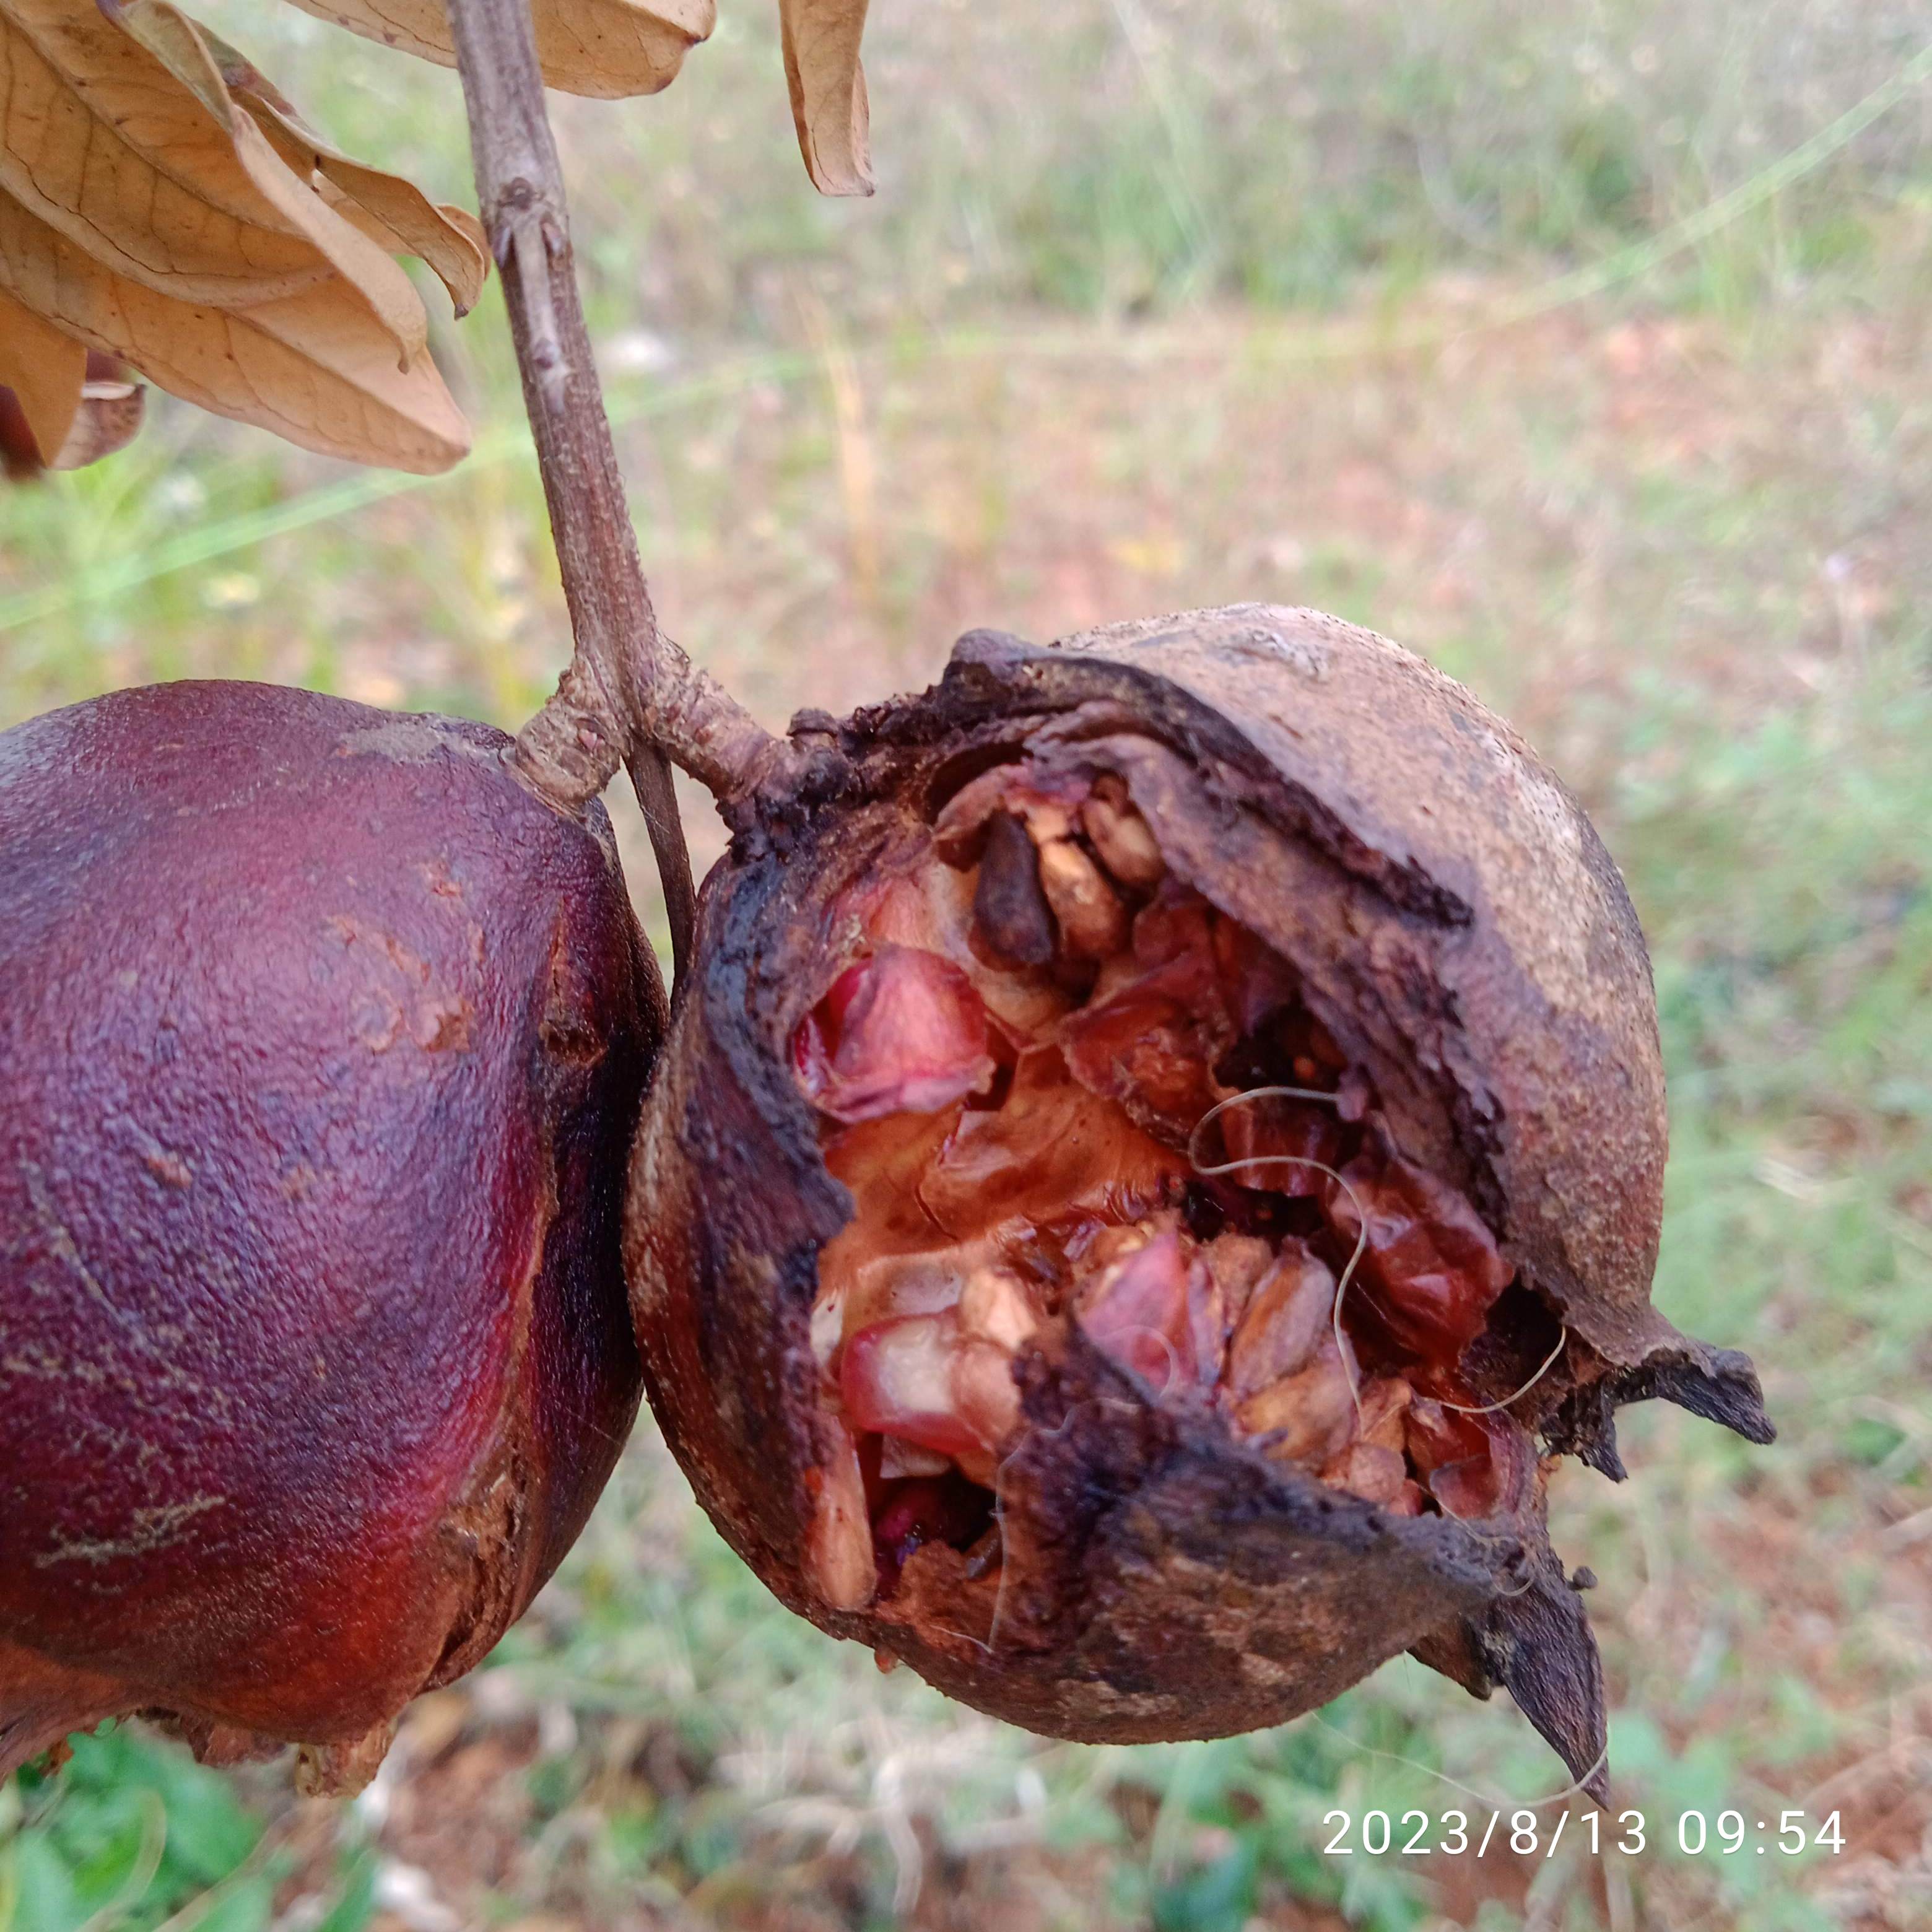
Label: Bacterial_Blight